Old River Control Structure

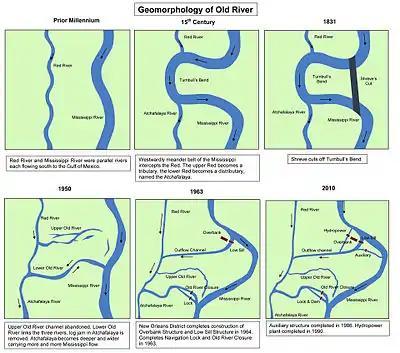
Formation of the Atchafalaya River and construction of the Old River Control Structure.

Before the 15th century, the Red River and Mississippi River were entirely separate and flowed more or less parallel to one another. Beginning in the 15th century, the Mississippi River created a small, westward, oxbow loop, later called Turnbull's Bend, near present-day Angola, Louisiana. This loop eventually intersected the Red River, making the downstream part of the Red River a distributary of the Mississippi; this distributary came to be called the Atchafalaya River.